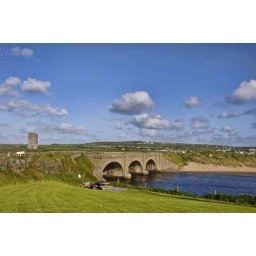
bridge over water